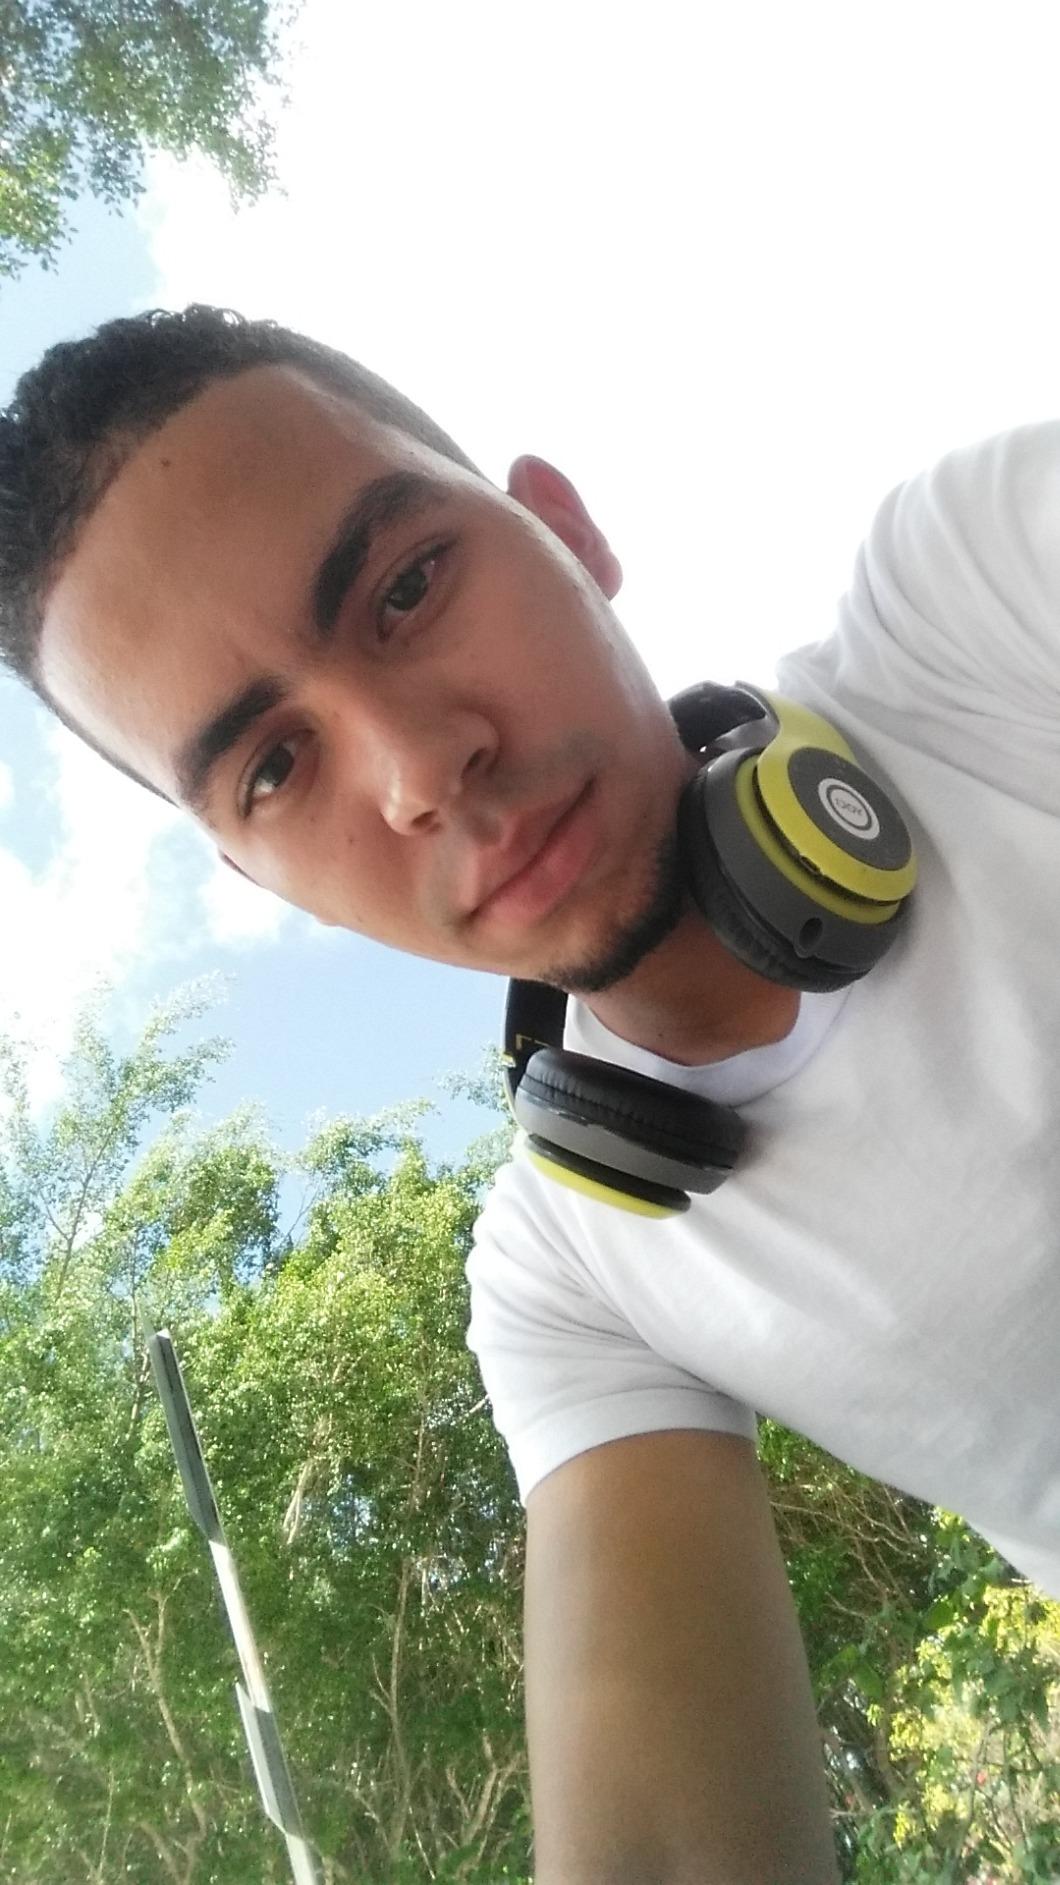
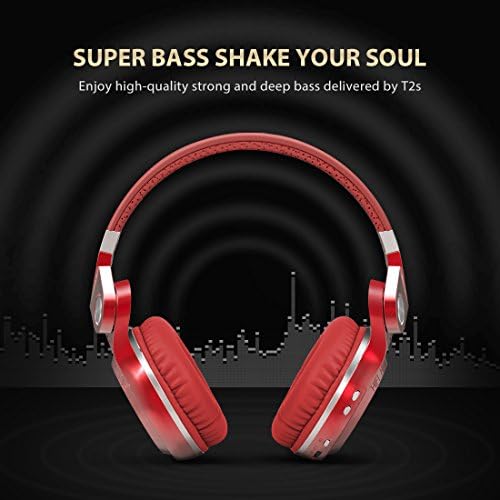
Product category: headphones
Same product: no